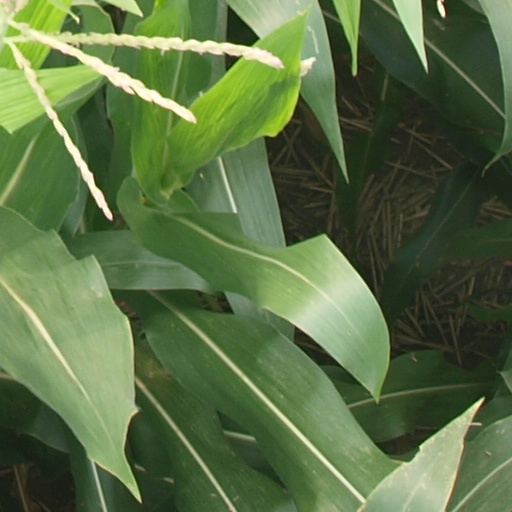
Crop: maize; corn